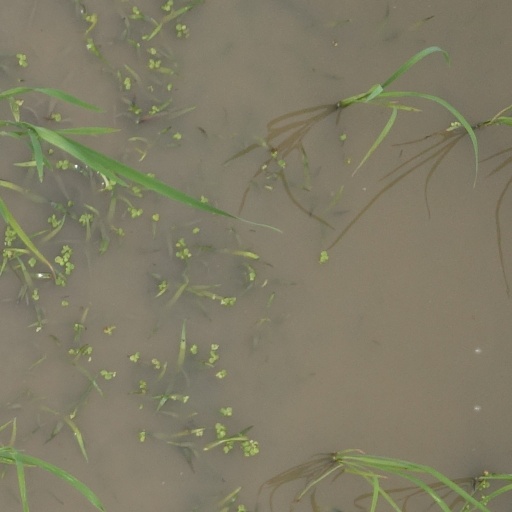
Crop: rice